Marie Webster House

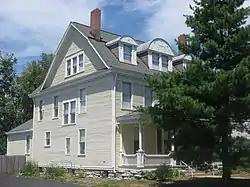
Marie Webster House, now the Quilters Hall of Fame

The Marie Webster House, also known as George Webster Jr. and Marie Daugherty House, is a historic house at 926 South Washington Street in Marion, Indiana. Built in 1905, it was the home of quilter Marie Webster (1859-1956) from 1909 until 1942, and is now home to the Quilters Hall of Fame. It was declared a National Historic Landmark in 1993, honoring Webster's role in promoting and broadening interest and knowledge of the craft.